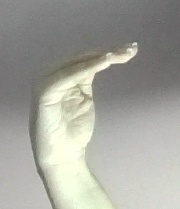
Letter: haa